Enediyne

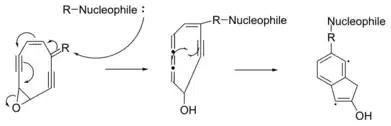
A generic enediyne molecule is pictured above. During Myers-Saito cyclization, electrons pushing begins at the diene and generates an unstable cumulene. This cumulene and the nearby alkyne donate one electron to split the enediyne ring into two fused rings.

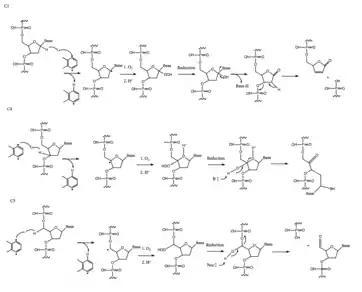
Abstraction of hydrogen from either the C1, C4, or C5 position of the sugar phosphate backbone of DNA by a reactive 1,4-benzenoid

The cyclization of the enediyne functional group creates a transient reactive 1,4-benzenoid diradical that acts as a nucleophile and attacks electrophiles in order to achieve a more stable form. In biological systems, once the diradical is positioned in the minor groove of double-stranded DNA, it abstracts two hydrogen atoms from the sugars opposite strands at either the C1, C4, or C5 positions. The DNA radicals that form can then cause interstrand crosslinks or react with O, leading to double- or single-stranded DNA cleavage.